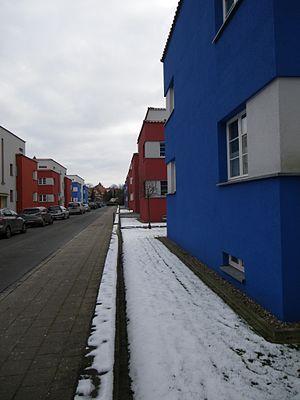
Le Neues Bauen est un courant de l'architecture et de l'urbanisme qui s'est épanoui en Allemagne entre la Belle Époque et la république de Weimar. Il est contemporain des mouvements architecturaux de la Nouvelle Objectivité et de De Stijl aux Pays-Bas. Les manifestations de ce courant sont, pour la didactique et la doctrine, le Bauhaus et, dans l'art de la construction, le programme Nouveau Francfort, premier grand projet à la fois urbanistique et social. Les orientations du Neues Bauen l'opposaient au courant néo-germanique traditionaliste, d’inspiration conservatrice.